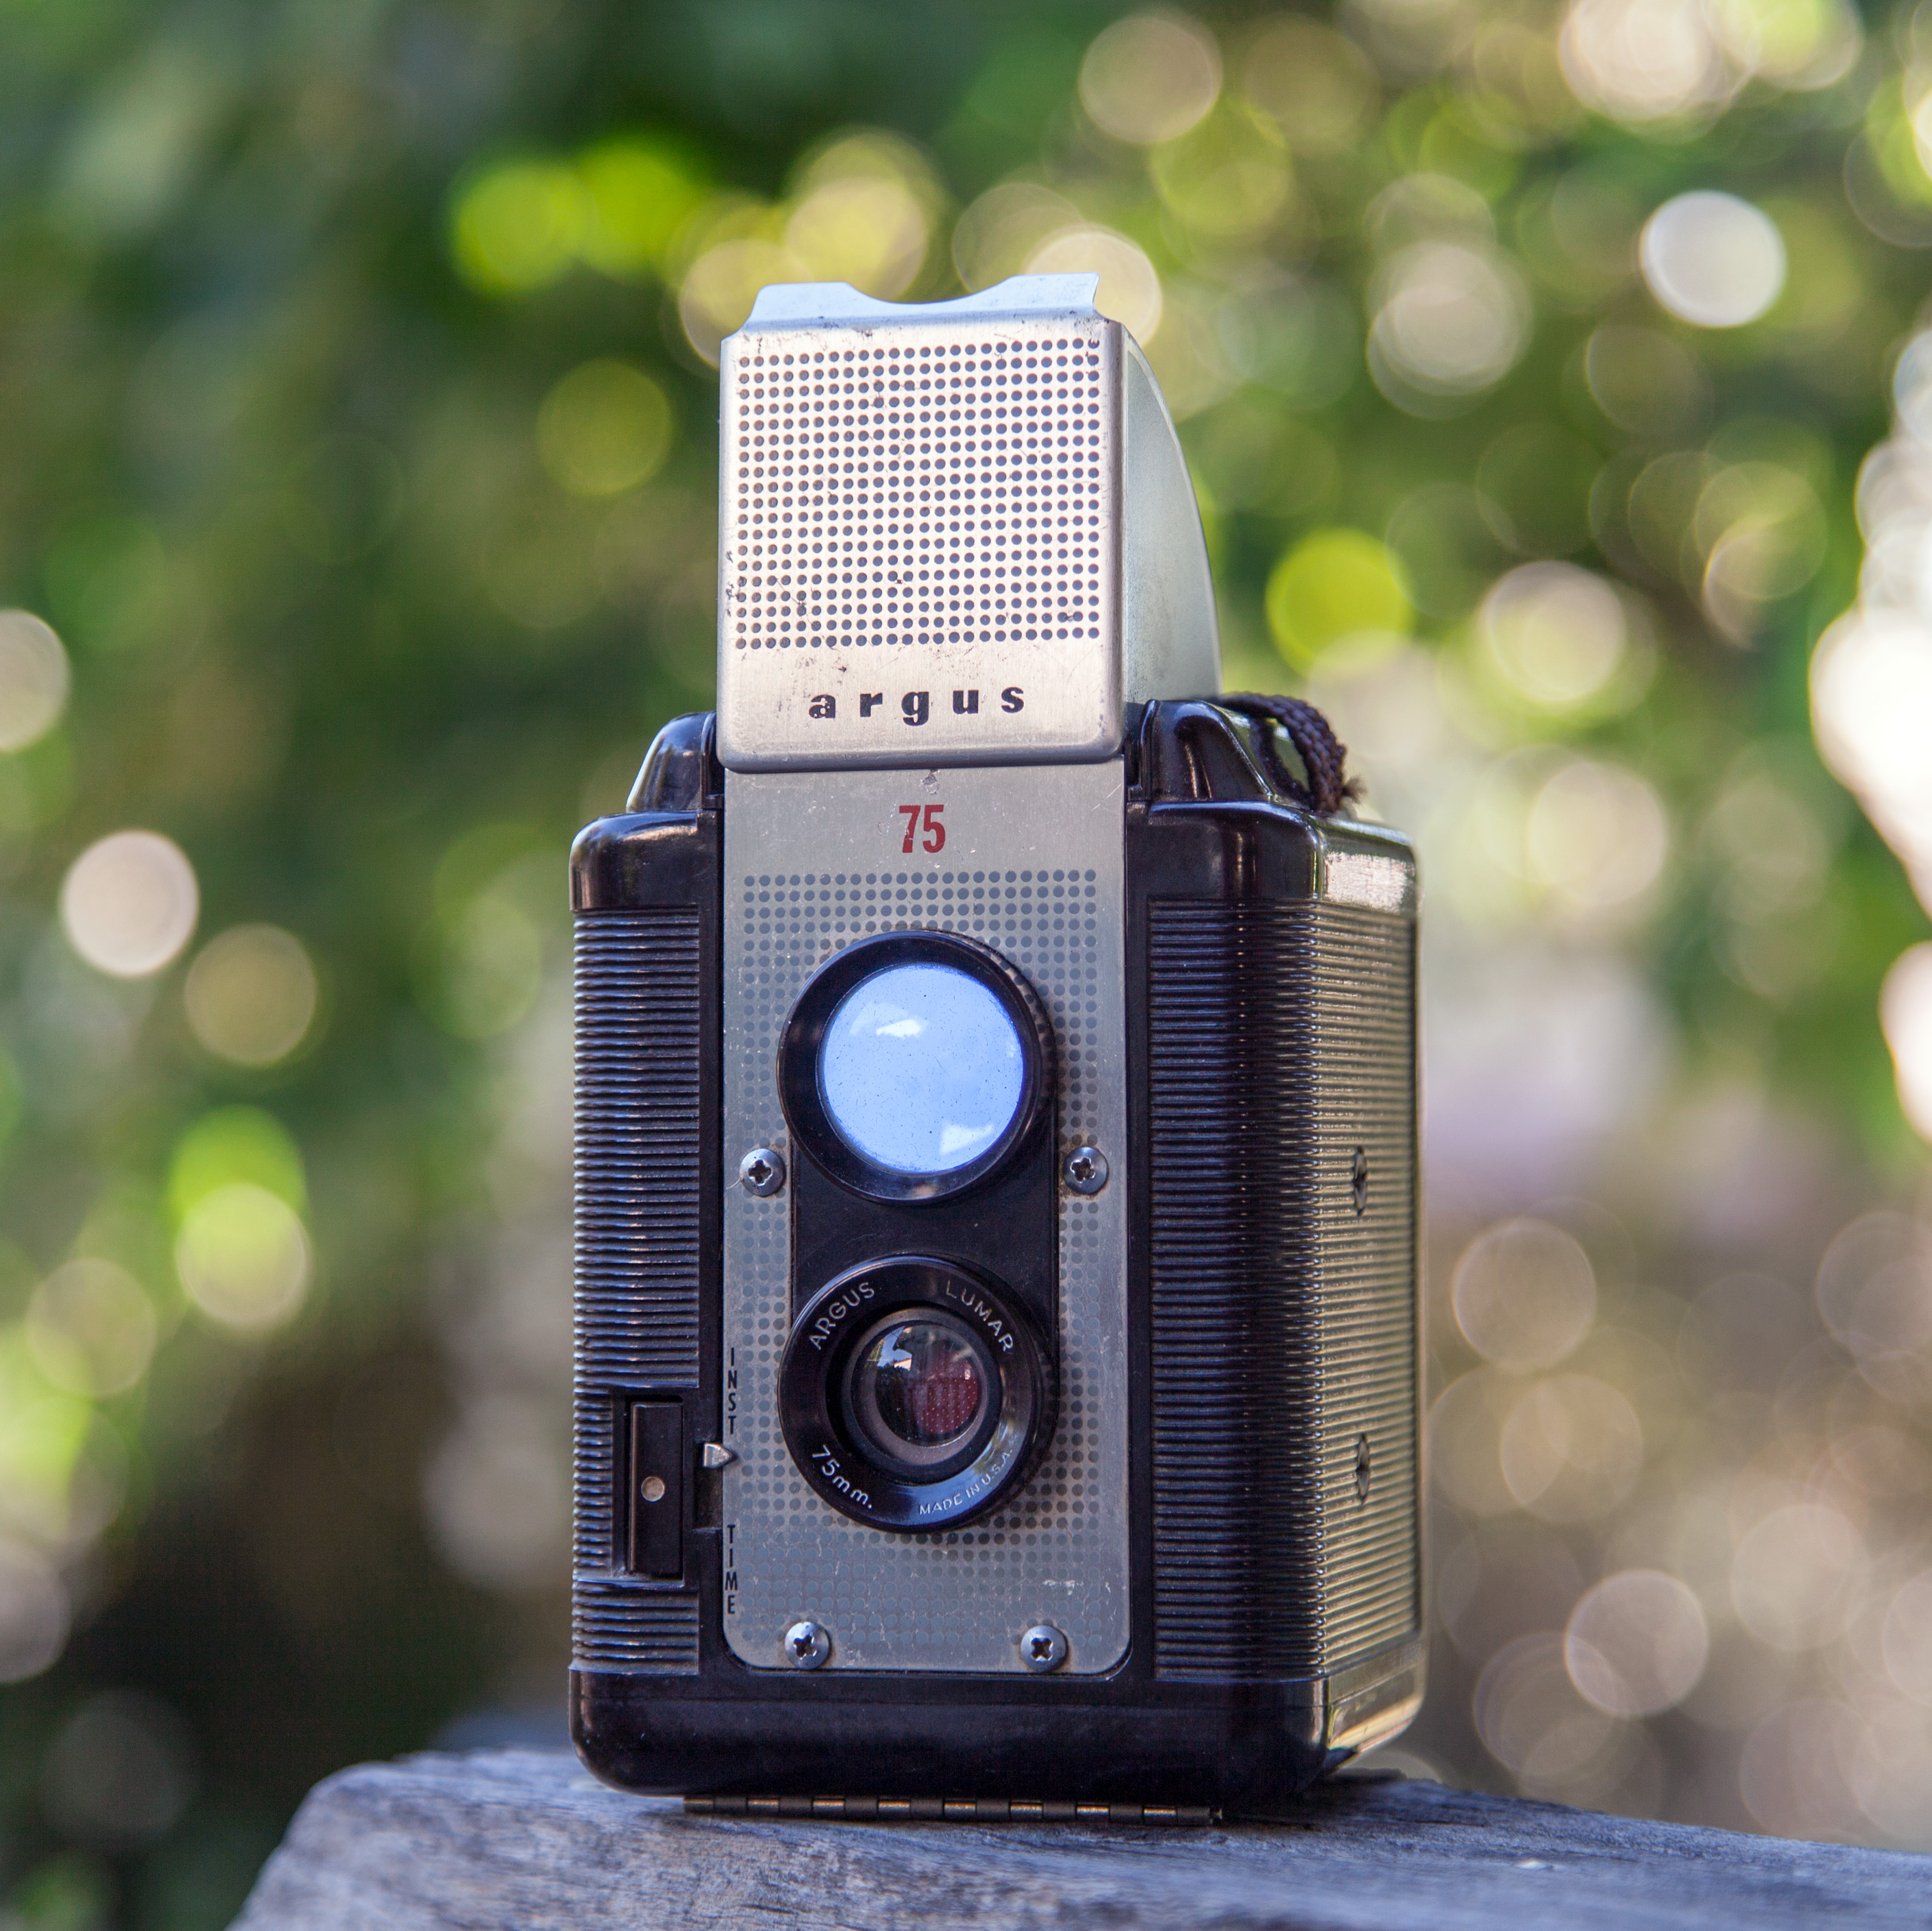
hand, camera, film, reflex camera, 620, argus75, single lens reflex camera, cameras optics